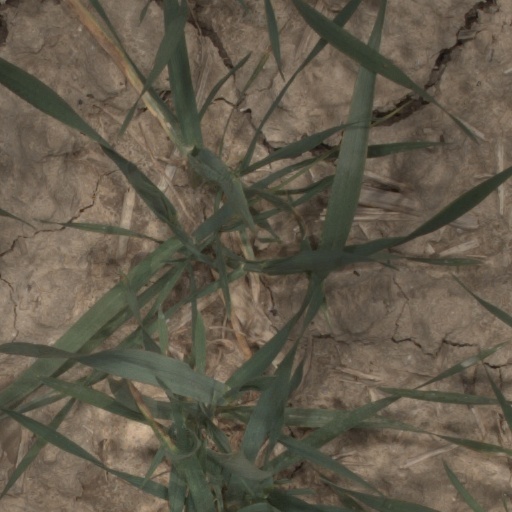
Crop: wheat